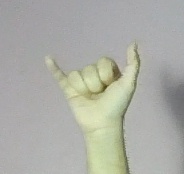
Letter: ya